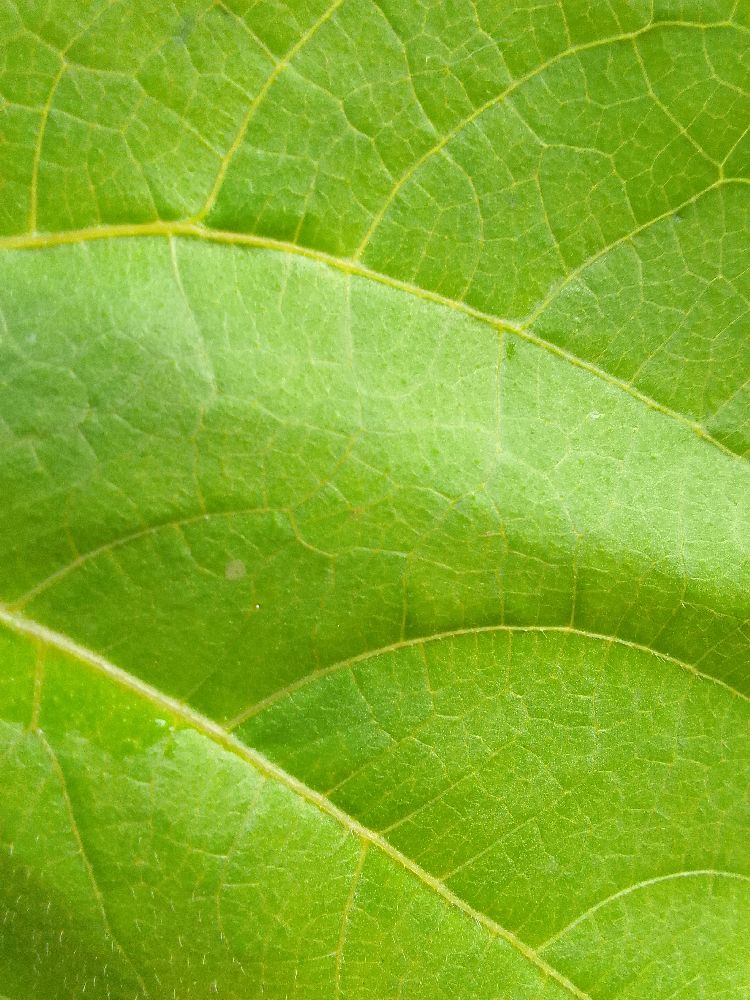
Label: healthy